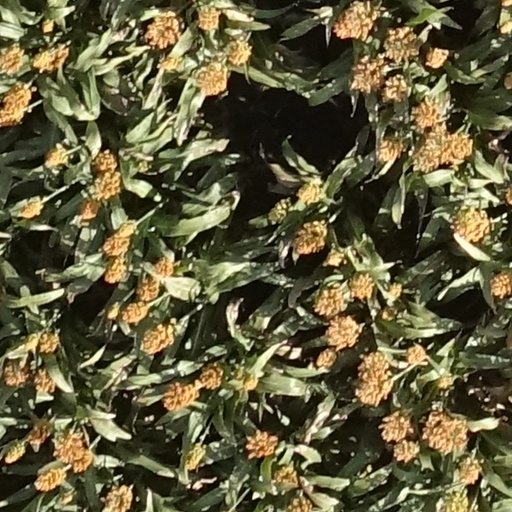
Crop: sorghum